Primal Scream

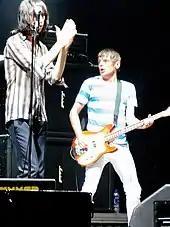
At Summercase, 2008

The band entered the studio with Weatherall, Hugo Nicolson, the Orb and Jimmy Miller producing, and Martin Duffy now full-time on keyboards after Felt disbanded. They released two more singles, "Higher Than the Sun" and "Don't Fight It, Feel It" which featured the lead vocals of Manchester singer Denise Johnson. The album "Screamadelica" was released in late 1991 to positive reviews. "Ink Blot Magazine" said that the album was "both of its time and timeless." The album was also a commercial success, reaching number eight on the UK chart. The album won the first Mercury Music Prize, beating Gillespie's former band the Jesus and Mary Chain.